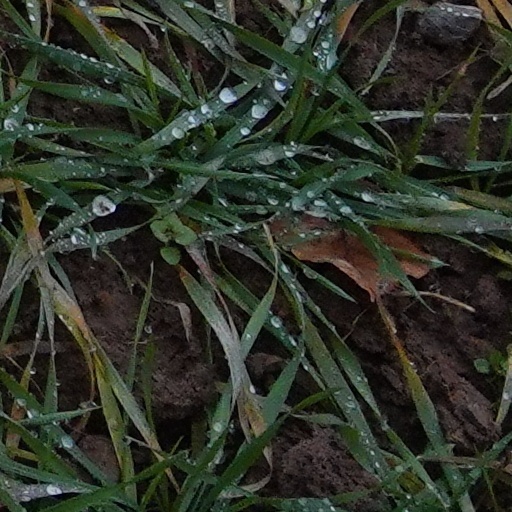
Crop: wheat